Denver Tramway

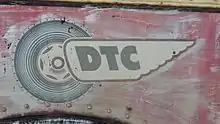
Denver Tramway Corporation logo on trolleybus No. 553

The Denver Tramway, operating in Denver, Colorado, was a streetcar system incorporated in 1886. The tramway was unusual for a number of reasons: the term "tramway" is generally not used in the United States, and it is not known why the company was named as such. The track was narrow gauge, an unusual gauge in the United States (although streetcars in Los Angeles also used this gauge), but in general use by railways in Japan, southern Africa, New Zealand, and Queensland, Australia.